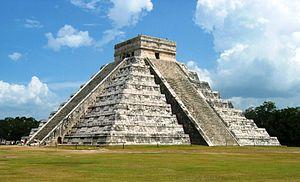
Une pyramide à degrés est une construction pyramidale à faces en forme d'escalier géant. Construction funéraire pour les anciens Égyptiens ou temple solaire pour les peuples précolombiens, leur affectation varie en fonction des civilisations qui les ont construites.